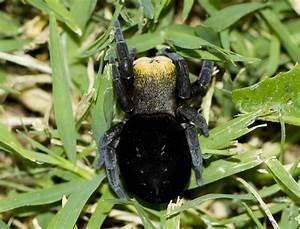
spider